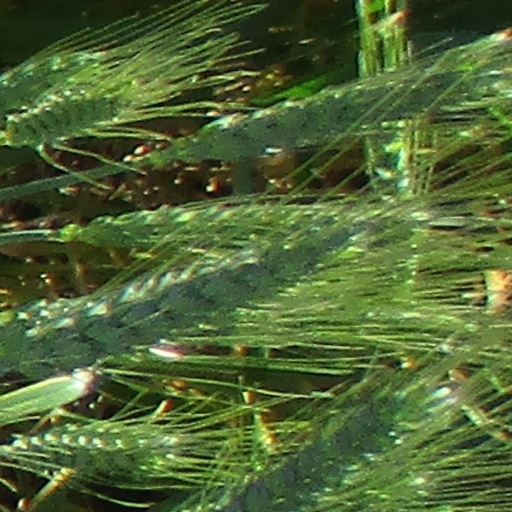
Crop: wheat